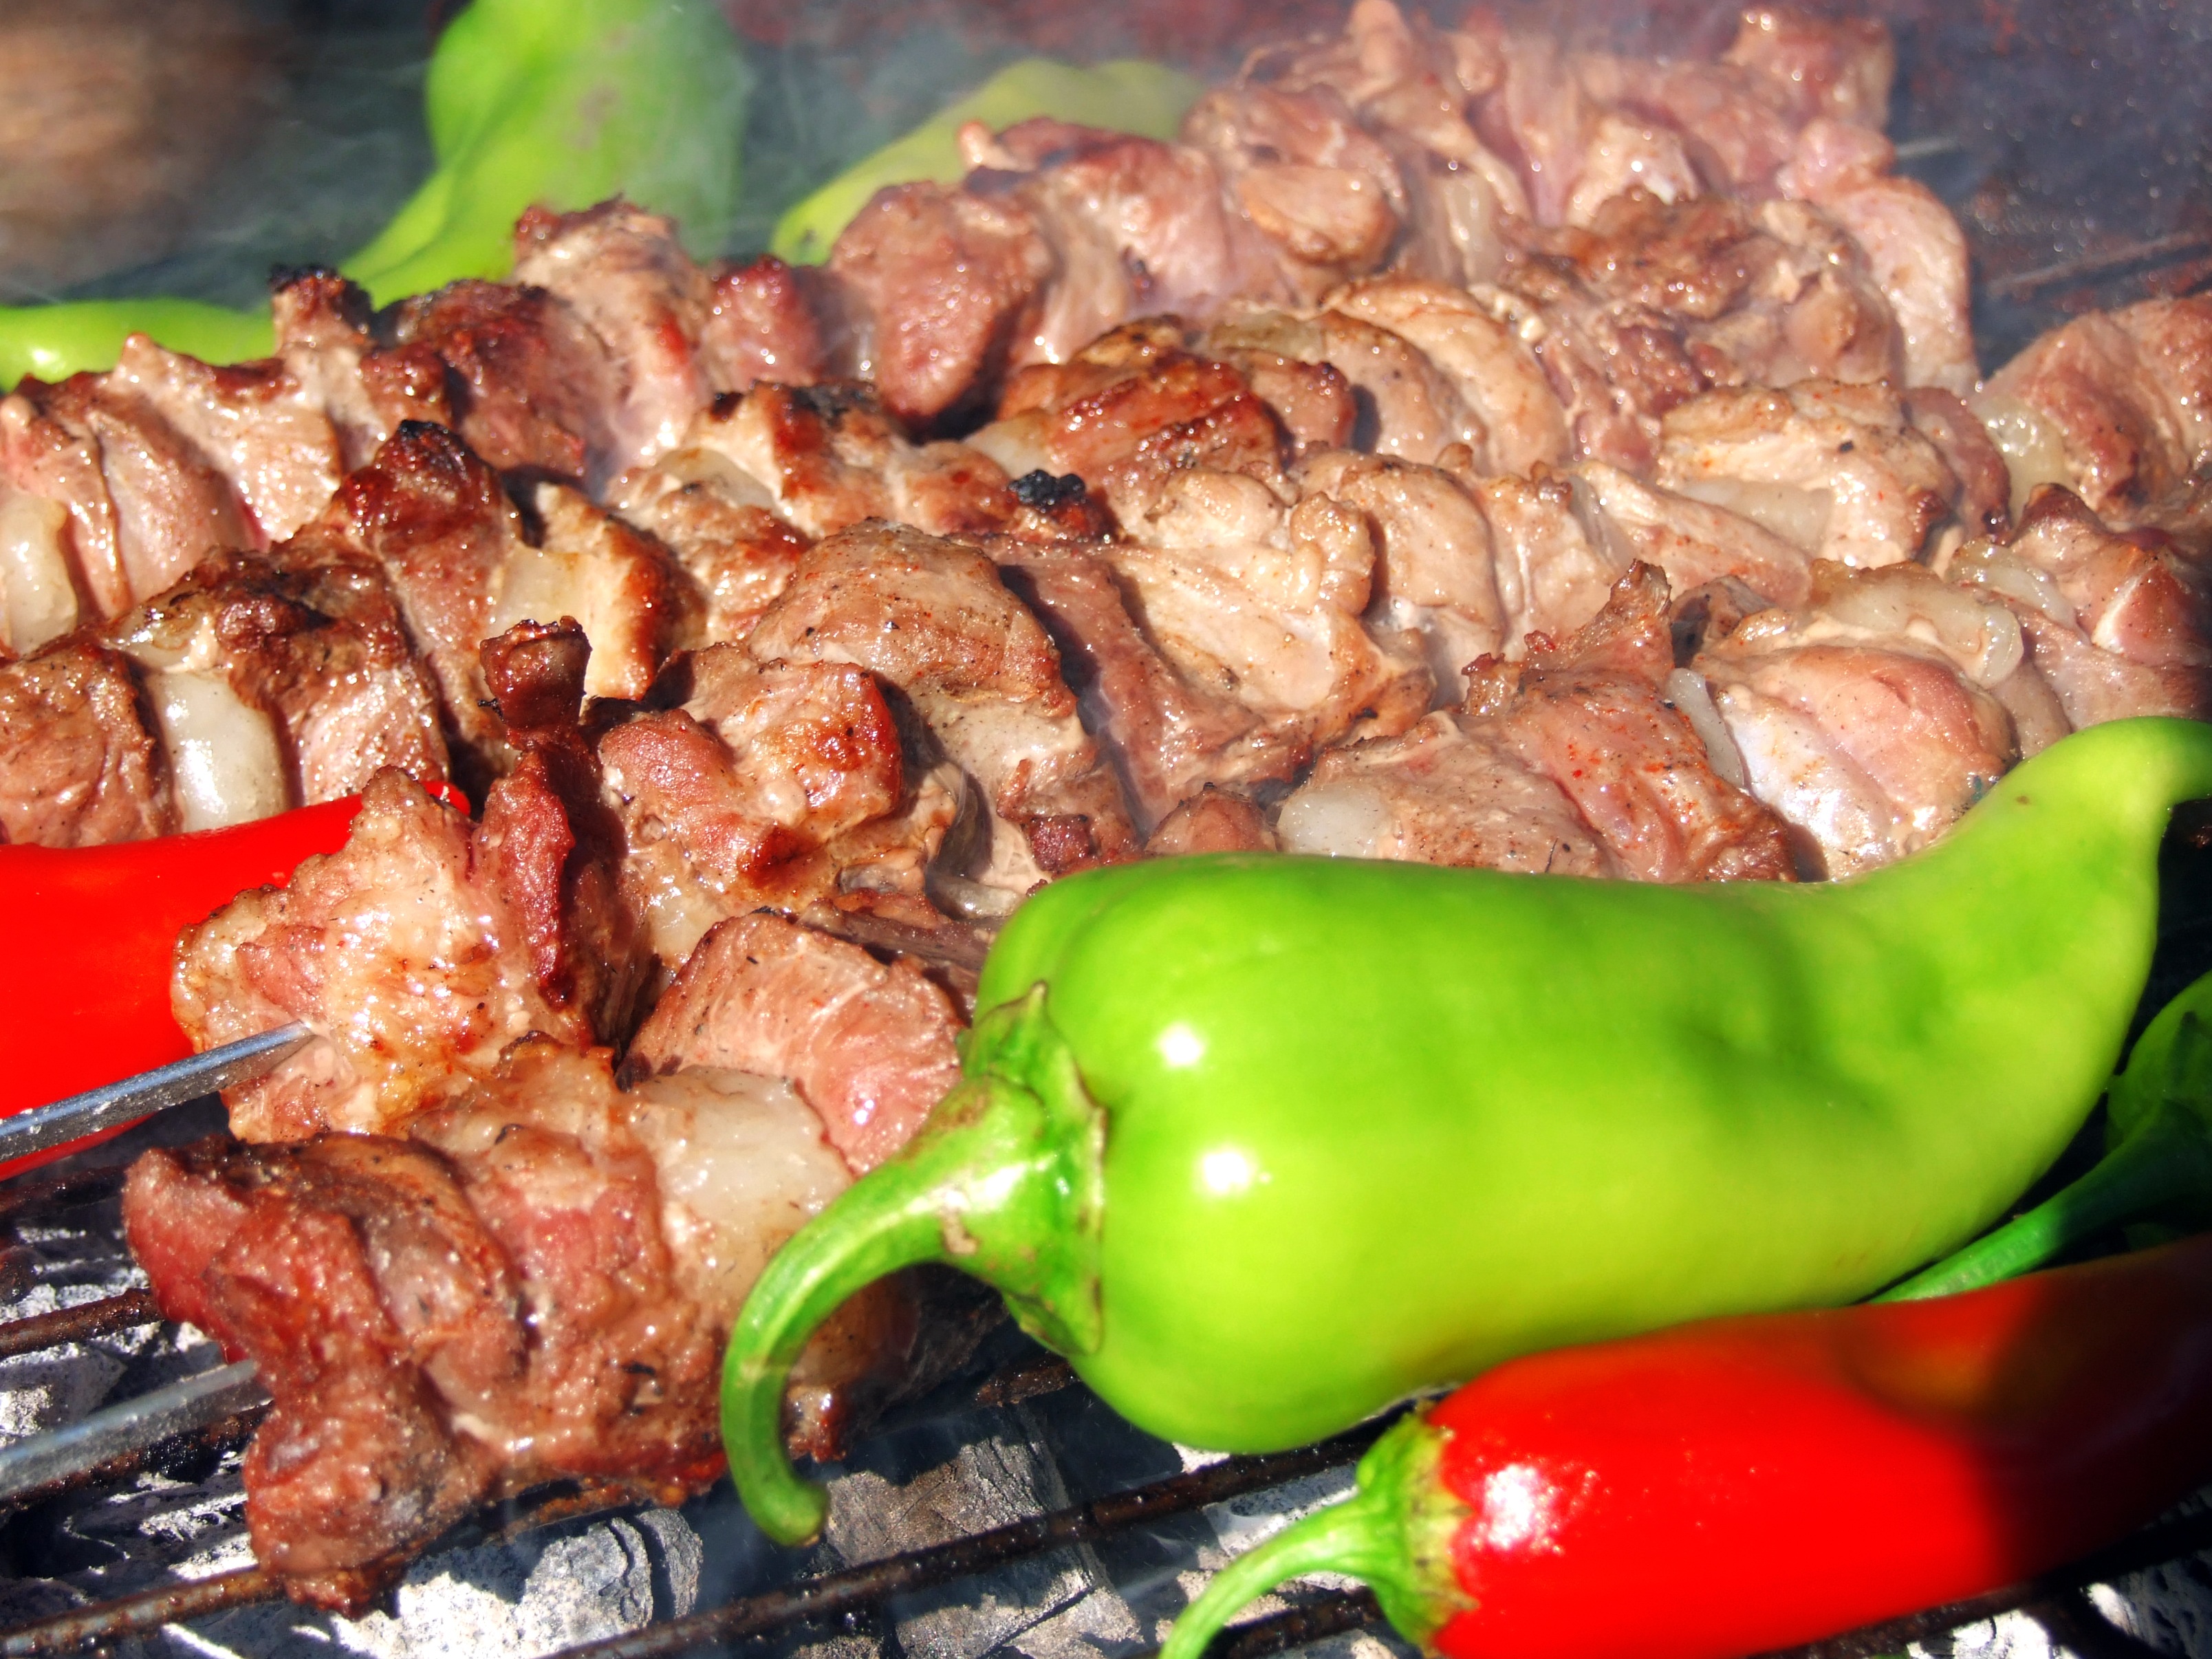
dish, meal, food, pepper, meat, barbecue, cuisine, tomato, picnic, coal, skewer, kebab, embers, grilling, mediterranean food, grilled food, shashlik